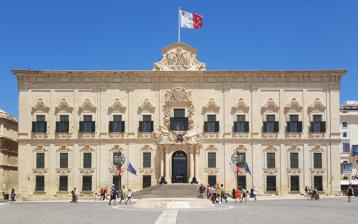
Building: Auberge de Castille
Country: Unknown
Year built: 1744
This article is about the auberge in Valletta. For the one in Birgu, see Auberge de Castille et Portugal . Auberge in Valletta, Malta Auberge de Castille Berġa ta' Kastilja Façade of Auberge de Castille in 2019 General information Status Intact Type Auberge Architectural style Spanish Baroque Location Valletta , Malta Coordinates 35°53′45″N 14°30′41″E / 35.89583°N 14.51139°E / 35.89583; 14.51139 Current tenants Office of the Prime Minister of Malta Completed 1741–1744 Renovated 1791 Owner Government of Malta Technical details Material Limestone Floor count 2 Design and construction Architect(s) Andrea Belli The Auberge de Castille ( Maltese : Berġa ta' Kastilja ), historically in full known as the Auberge de Castille et Portugal , is an auberge in Valletta , Malta . The auberge is located at Castile Place, close to Saint James Cavalier , the Malta Stock Exchange , and the Upper Barrakka Gardens . It sits at the highest point of Valletta and overlooks Floriana and the Grand Harbour area. Built in the Baroque style under the magistracy of Portuguese Grand Master Manuel Pinto da Fonseca in the 1740s, it replaced a 1574 building erected to house knights of the Order of Saint John from the langue of Castile , León and Portugal . History Hospitaller rule Auberge de Castille was built in 1573–74 to designs of the architect Girolamo Cassar . The original auberge, which took over the role of an earlier Auberge de Castille et Portugal in the former capital Birgu , was built in the Mannerist style, and it was regarded as Cassar's most innovative design. The auberge had a single storey, and its façade had panelled pilasters dividing it into 11 bays. The design of the auberge is known from a late 17th-century painting and an early 18th-century drawing. The original Auberge de Castille was dismantled and completely rebuilt in the Spanish Baroque style between 1741 and 1744, during the magistracy of Grand Master Manuel Pinto da Fonseca . The new building was built to designs of Andrea Belli , and construction was supervised by capomastro Domenico Cachia . Some alterations, including the enlargement of the main door, were made in 1791. French occupation and British rule View of the Grand Harbour with the signalling station on Auberge de Castille visible to the left, as depicted in a 1922 painting by Nikolay Krasnov The Order of St. John was expelled from Malta with the French invasion and occupation in 1798. The auberge subsequently became a headquarters for the French forces, and later housed a Commission for National Property. The building suffered some damage during the blockade of 1798–1800 . In 1800, the British occupied Malta, creating the Malta Protectorate in September of that year. This protectorate was officially ruled by the Kingdom of Sicily , but was in reality part of the British Empire . In 1805, the auberge became the headquarters of the British Armed Forces in Malta. In 1813, Malta officially came under British rule as the Crown Colony of Malta within the British Empire. The auberge was then also used as a residence for British officers. In 1814, a group of crippled soldiers from the army of Egypt was accommodated in the auberge. A Protestant chapel was opened on the first floor in 1840. A signalling station with a large aerial was installed on the roof in 1889 to liaise with warships of the Mediterranean Fleet moored in the Grand Harbour . It was known as the Castille Tower. The then Princess Elizabeth, later Queen Elizabeth II , worked with the Soldiers, Sailors, Airmen Families Association (SSAFA) when it was housed at Auberge de Castile. In 1942, during the Second World War , the right side of the building was damaged by aerial bombardment. The damaged parts were later repaired, and the aerial removed. The auberge was also used as the General Headquarters of the Army for Malta and Libya , and also for Cyprus after 1954. Independent Malta Cabinet Meeting Room at first floor; the non-aligned chair (left) is where the Prime Minister sits explanation sign on the building Malta became an independent country as the State of Malta , with Queen Elizabeth II reigning as Queen of Malta , in September 1964. The country became a republic, as the Republic of Malta, in December 1974. On 4 March 1972, the Office of the Prime Minister of Malta moved from Auberge d'Aragon to Auberge de Castille. The Prime Minister leads the business of the government from the auberge, and the name Castille (or Kastilja in Maltese) is often used as a metonym to refer to the Prime Minister and his office. Over the years, some of the stonework began to crumble and the façades were blackened. The building was restored between 2009 and 2014. The building was included on the Antiquities List of 1925 together with the other auberges in Valletta. It is now scheduled as a Grade 1 national monument by the Malta Environment and Planning Authority , and it is also listed on the National Inventory of the Cultural Property of the Maltese Islands . Architecture Auberge de Castille is built in the Baroque style, and it is a two-storey building with a rectangular plan and a central courtyard . Its façade is divided into eleven bays defined by pilasters in the central bays or plain panelling in the outer bays. Ornate windows are set within recessed panels. The building has a continuous cornice , and its corners are rusticated . The main entrance is approached by a flight of steps, and the doorway is flanked by columns which support a trophy of arms and a bronze bust of Grand Master Manuel Pinto da Fonseca . A moulded window located above the bust is surmounted by Pinto's coat of arms. The centrepiece above the window bears the coats of arms of Castile and León and of Portugal . Just in front of the entrance are two historic canons, now used for decoration. The auberge has been called "probably the finest building in Malta". Both the exterior and the interior, especially the ornate façade and the steps leading to the doorway, were designed to be imposing. Auberge de Castille is linked to Auberge d'Italie across Merchants Street through a World War II-era underground air-raid shelter . Commemorative coins Auberge de Castille was depicted on two commemorative coins minted in 2008 by the Central Bank of Malta . The coins show the auberge's portico on the reverse and the coat of arms of Malta on the obverse. Further reading The rock cut mezzanine rooms are the only remains of the first auberge but the ceilings were modified. [1] See also Palazzo della Consulta , from which Architect Belli may have taken inspiration to design the auberge. References